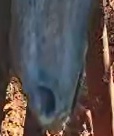
Face region: mouth_nostrils (mouth_chin_nostrils_and_profile)
Pain indicator: not_present